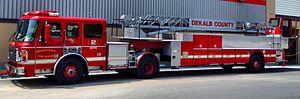
Une semi-remorque est une remorque routière destinée au transport de marchandises dont la particularité est de reposer sur un ou plusieurs essieux, à l'arrière, et sur le véhicule tracteur, à l'avant, par l'intermédiaire d'une plateforme appelée sellette ou appelé aussi verrou coupleur, de sorte que le tracteur supporte une partie notable du poids de la remorque et de son chargement.